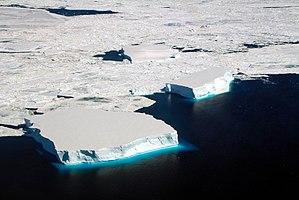
La mer de Weddell est une partie de l'océan Atlantique sud qui couvre environ 2,8 millions de km².